Punjab Archives

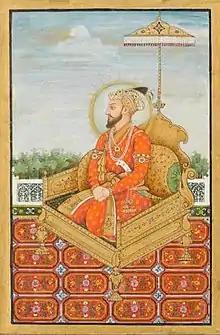

The oldest official record kept in the Punjab Government Archives is related to the Mughal and Sikh era mostly in Persian language. The Mughal record dates back to 1629 while the Sikh record is available from 1799 to 1849. These original records are kept in files, bounded book volumes and loose sheets.